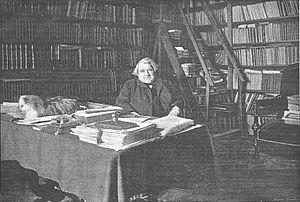
Ernest Renan chez lui par Dornac